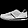
Label: Sneaker